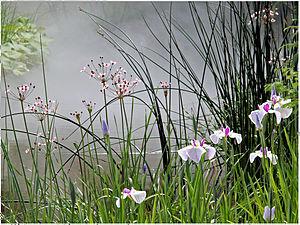
Terra Botanica Angers